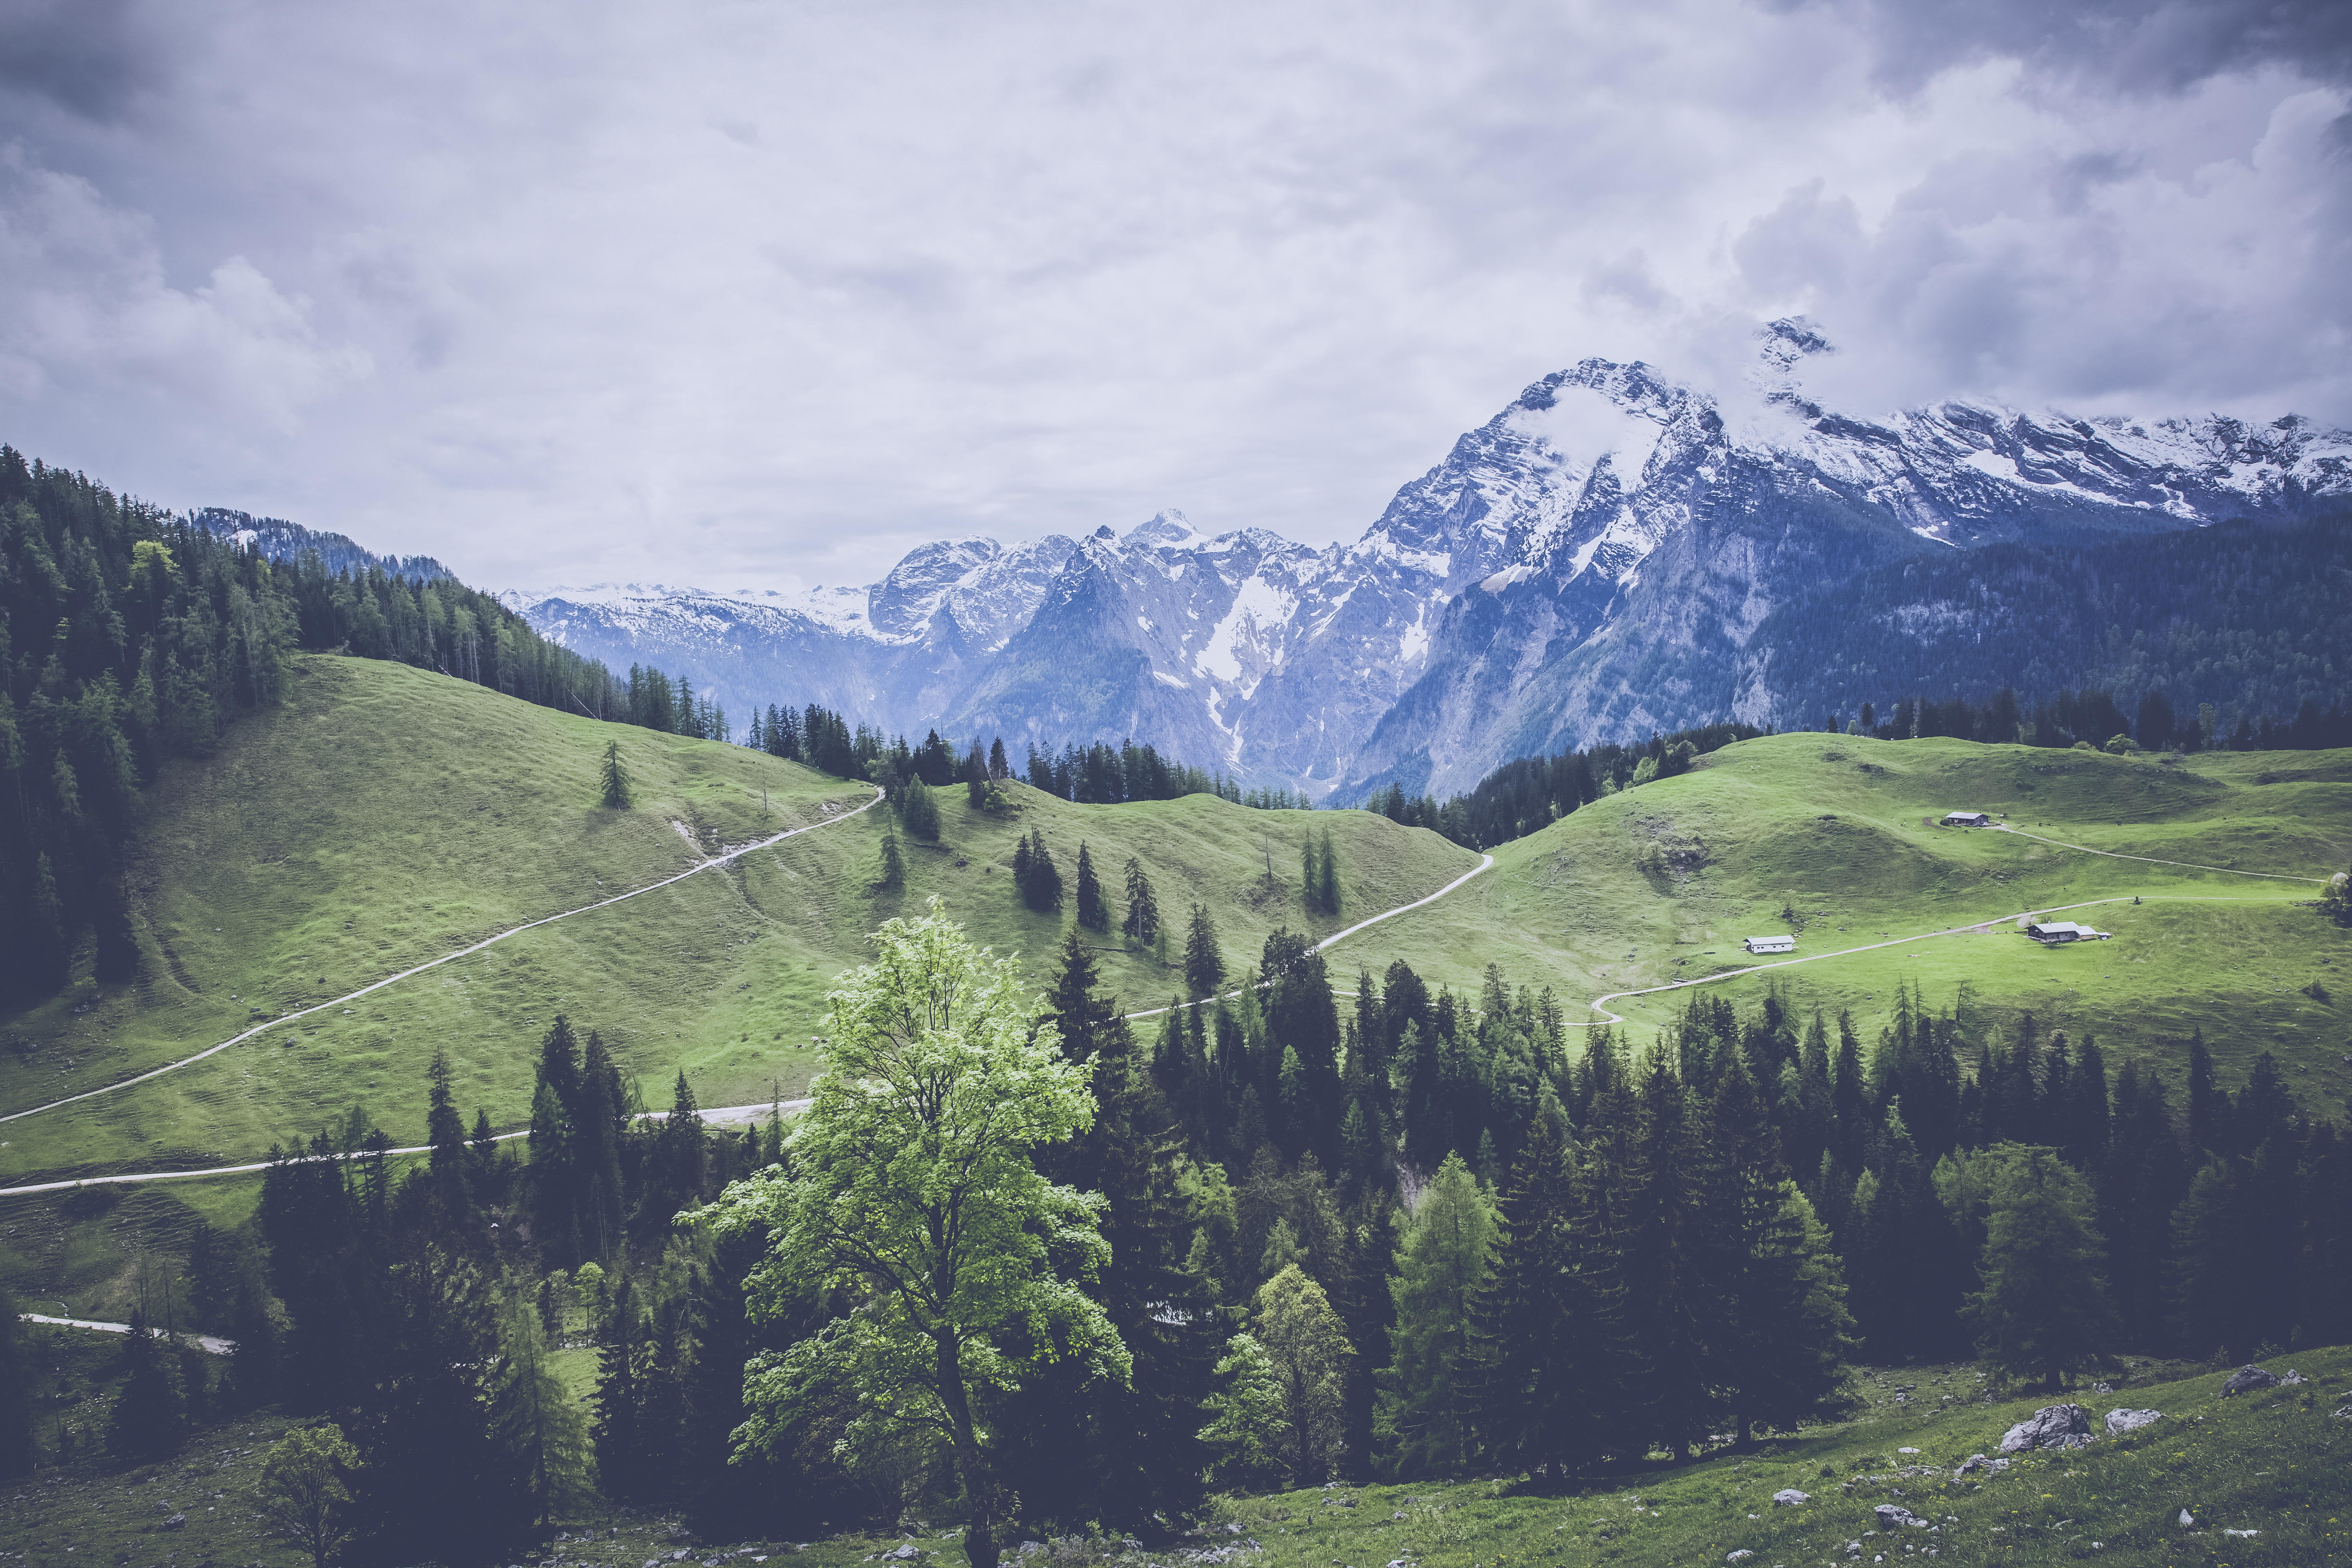
landscape, tree, nature, forest, wilderness, mountain, cold, cloud, meadow, hill, lake, valley, mountain range, scenic, highland, ridge, trees, clouds, mountains, alps, plateau, fell, loch, rural area, landform, mountain pass, geographical feature, atmospheric phenomenon, mountainous landforms